Describe the emotion expressed in this image:  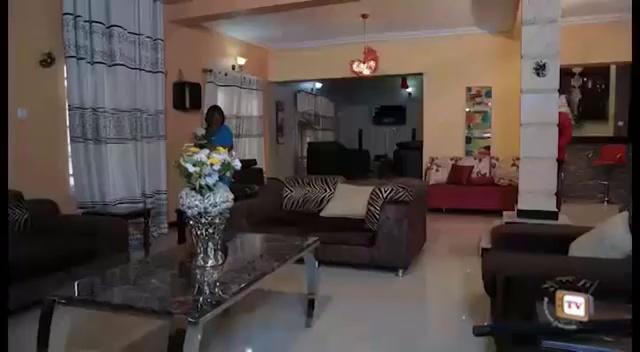
This person displays Suffering, valence and arousal with low intensity.